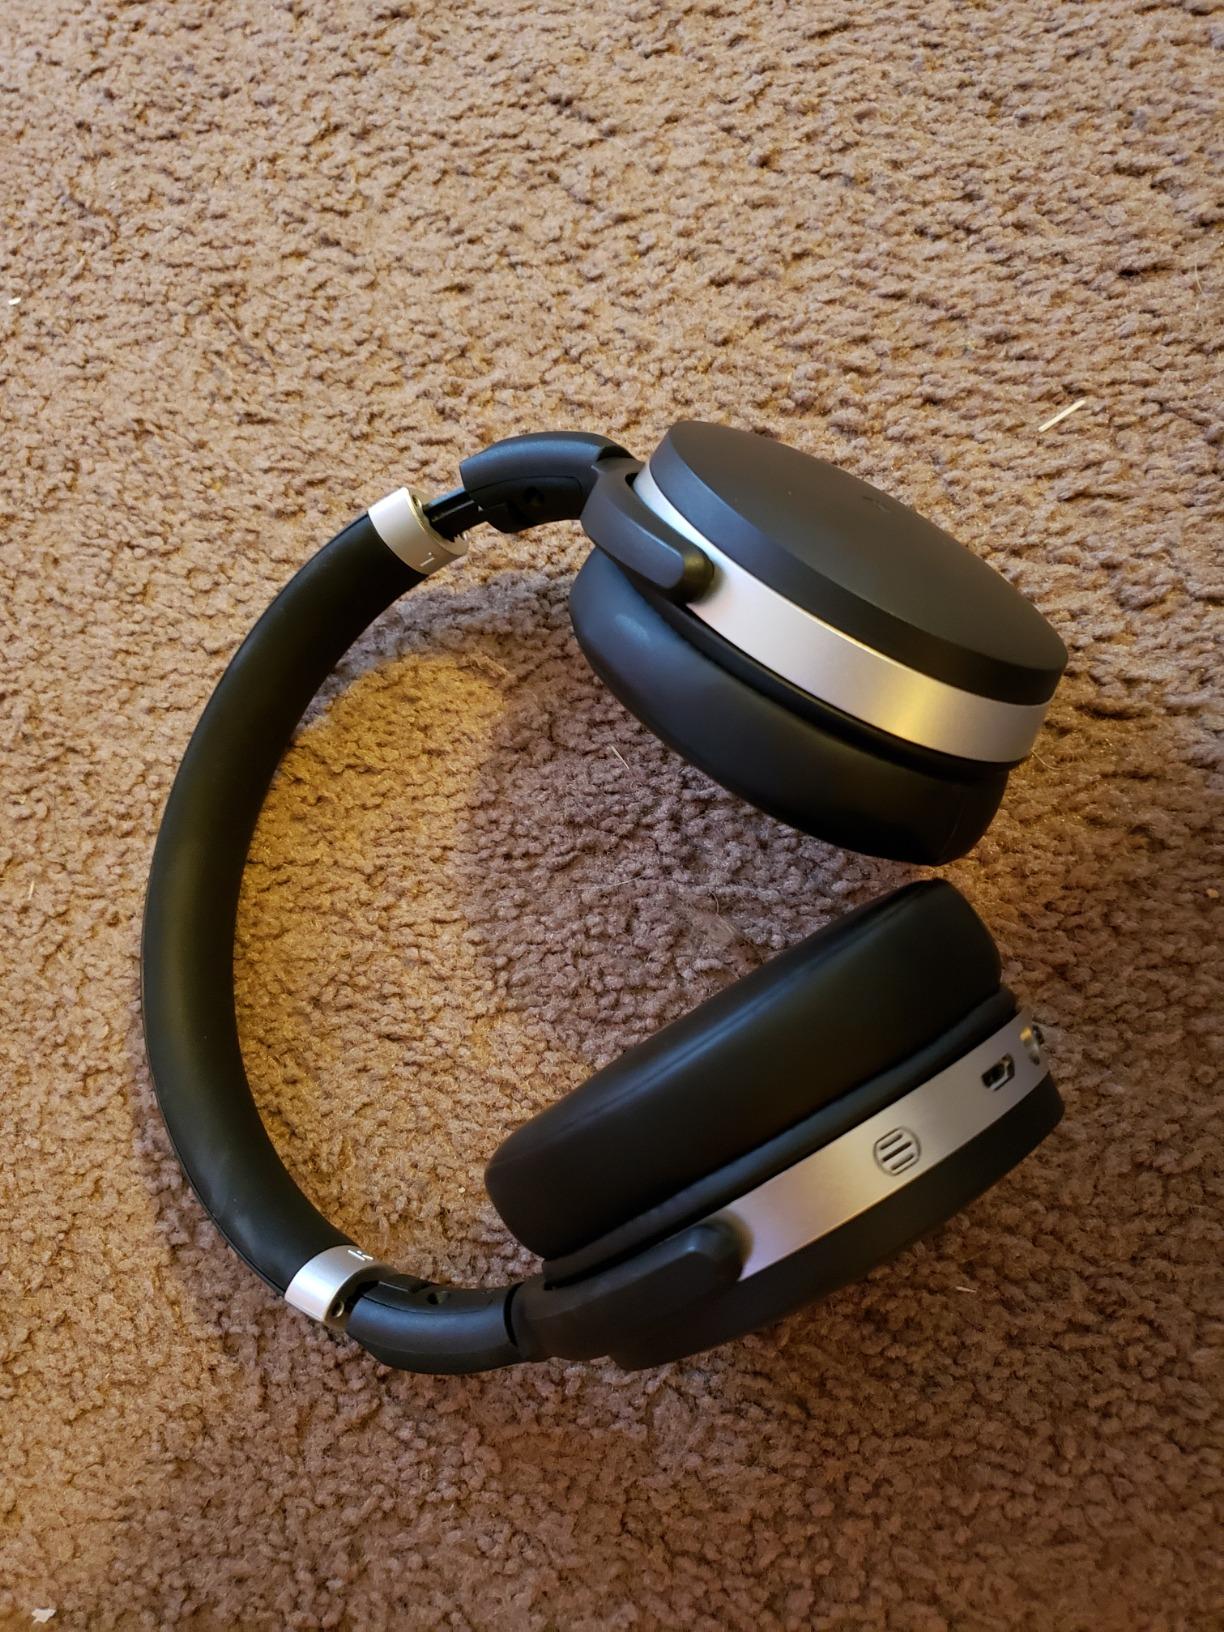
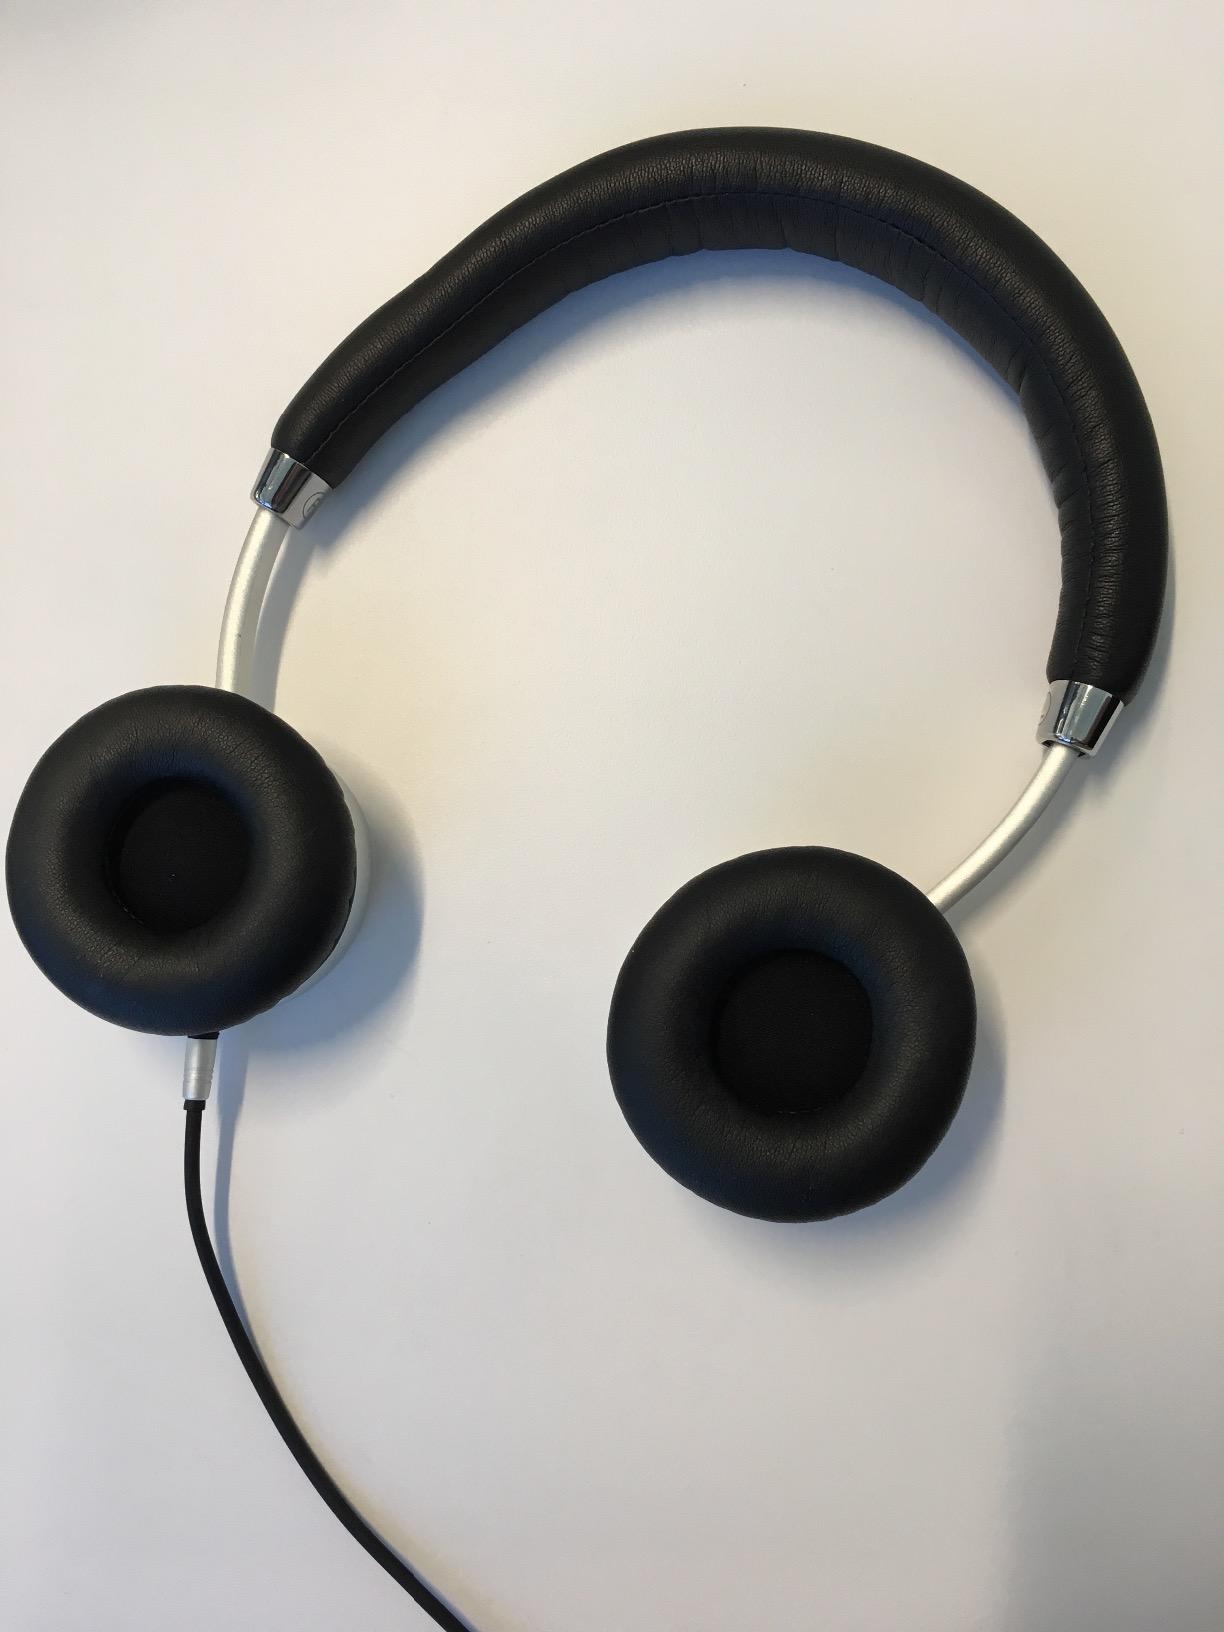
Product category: headphones
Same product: no